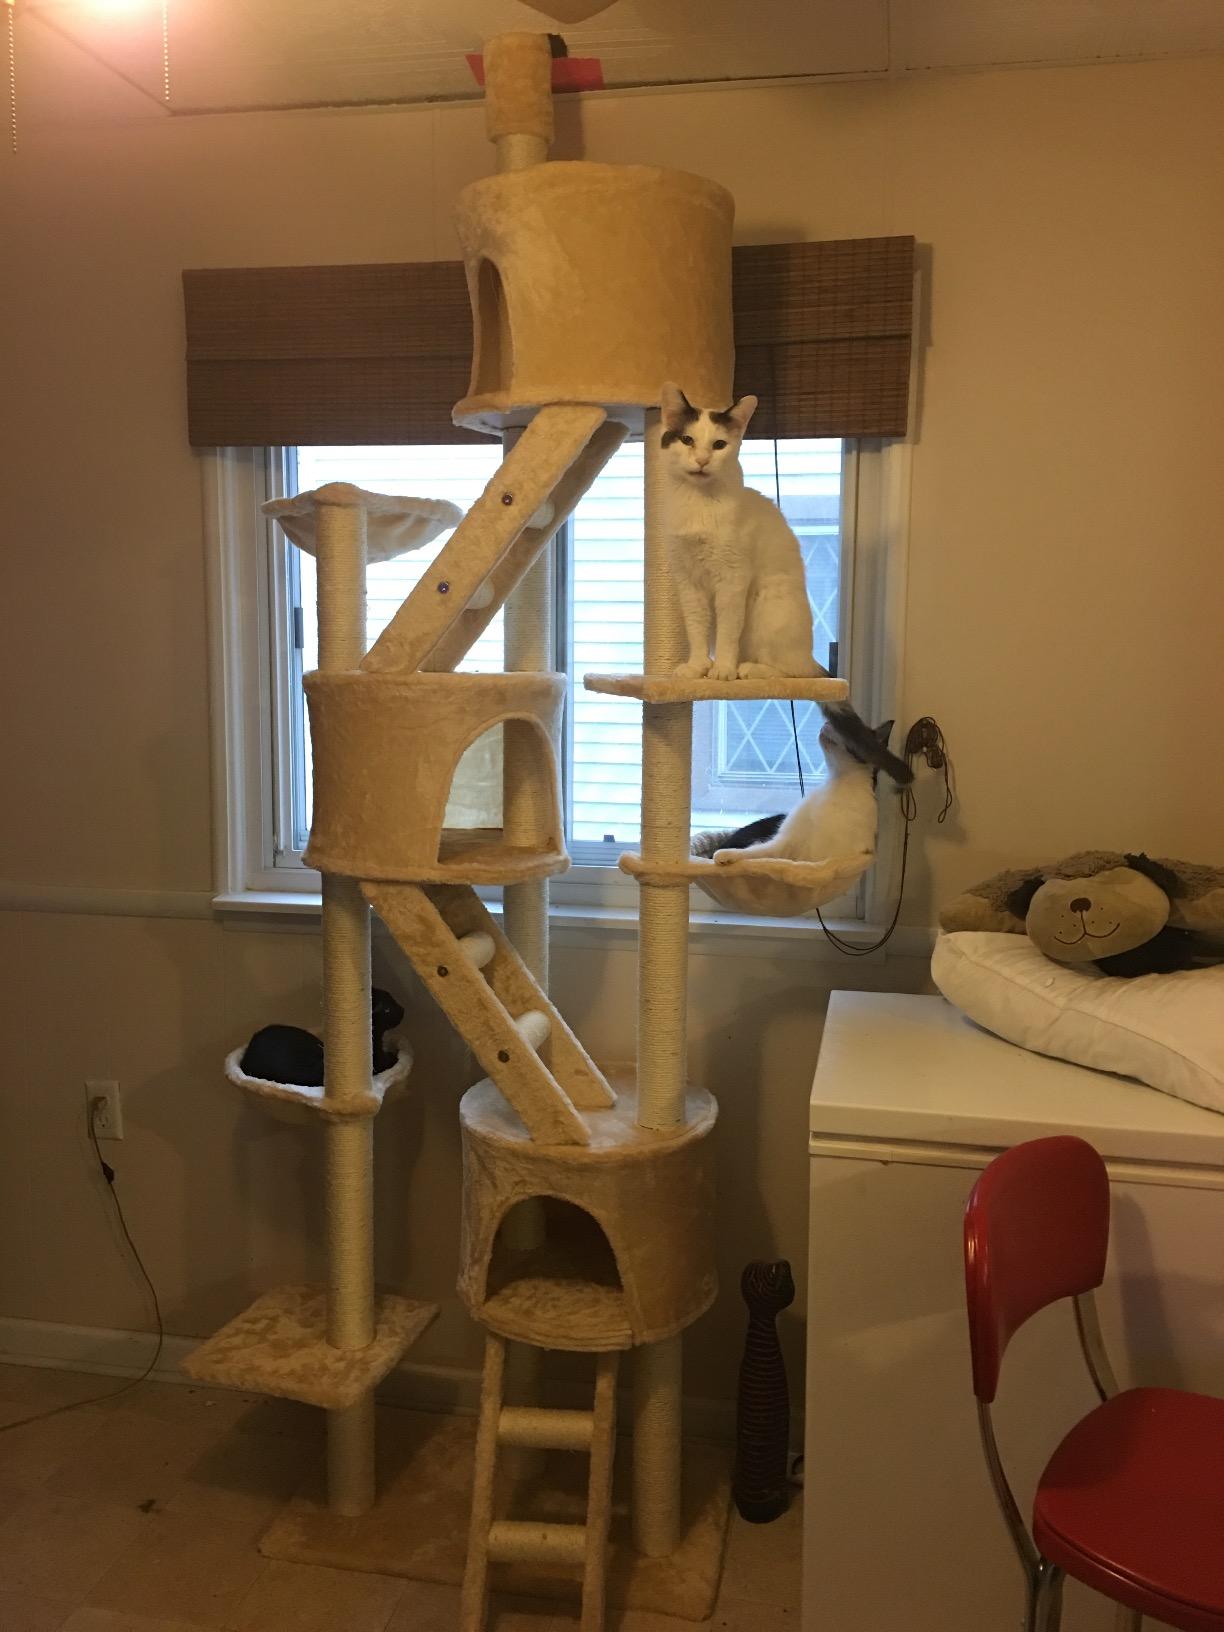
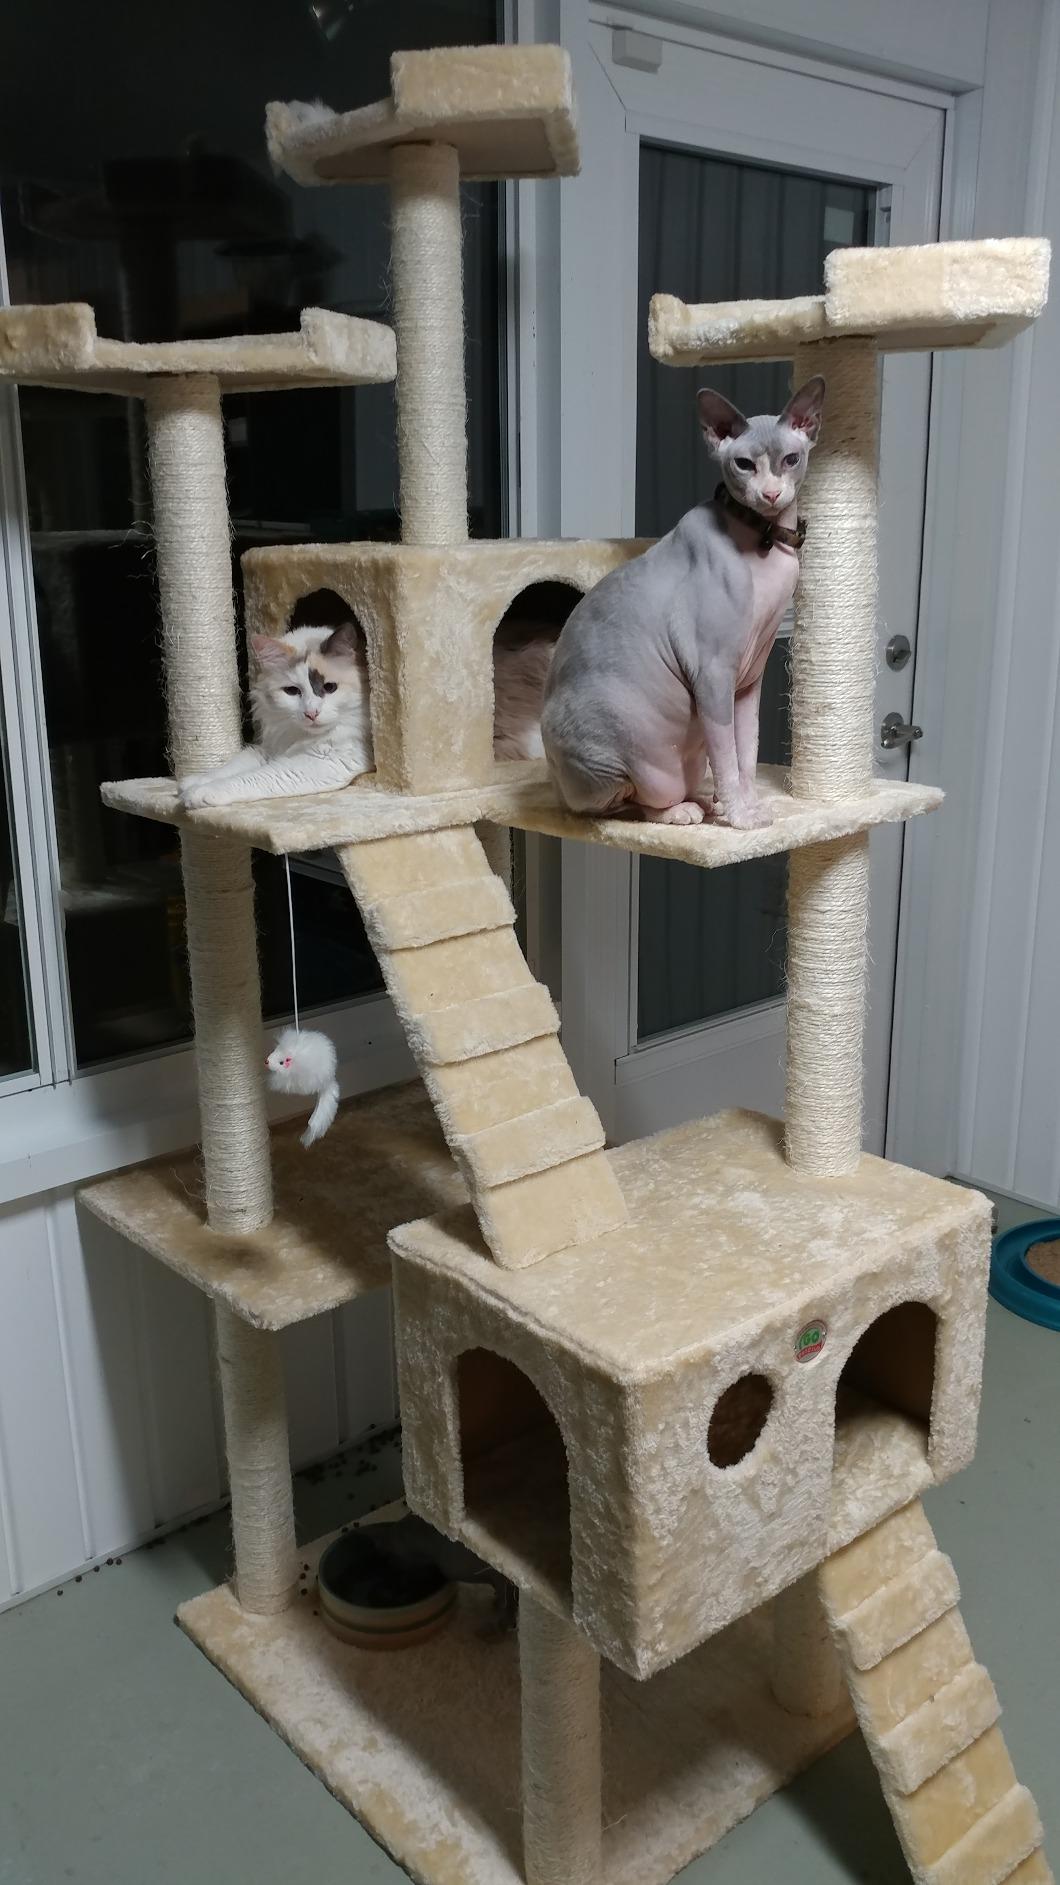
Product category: items_cat tree
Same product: no